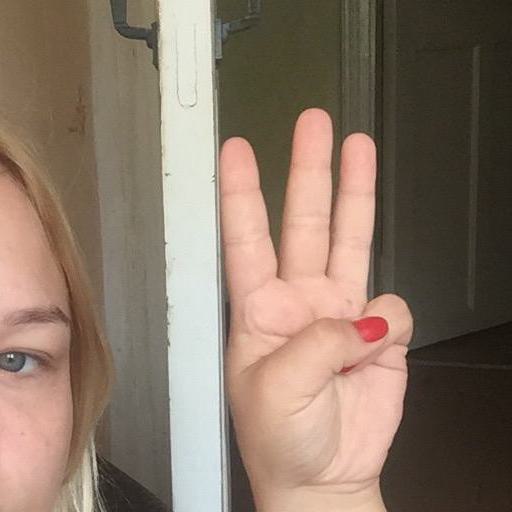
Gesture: three